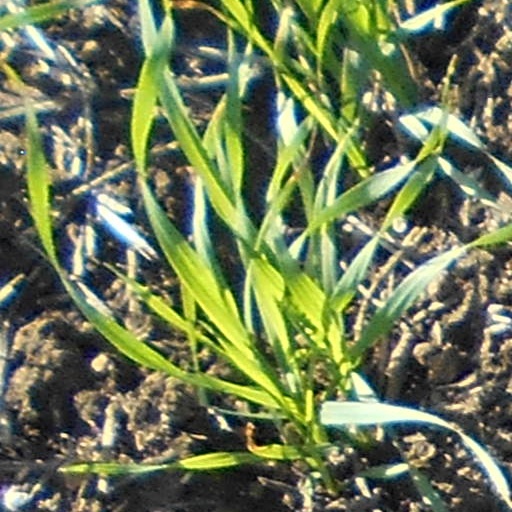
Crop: wheat